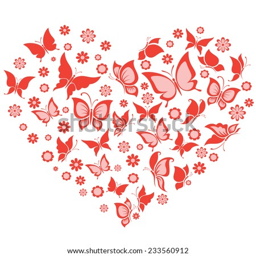
vector illustration of the butterfly and flowers in heart shape .